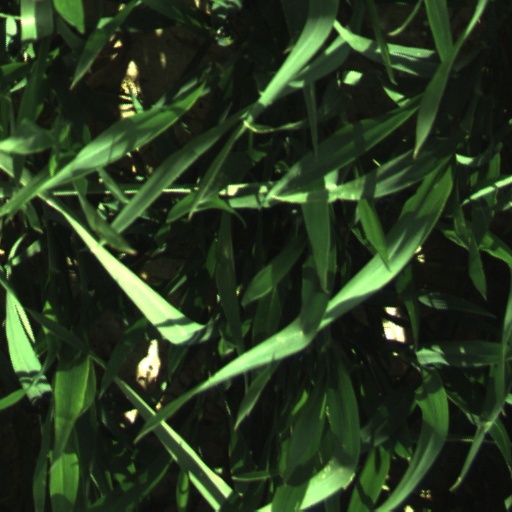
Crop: wheat